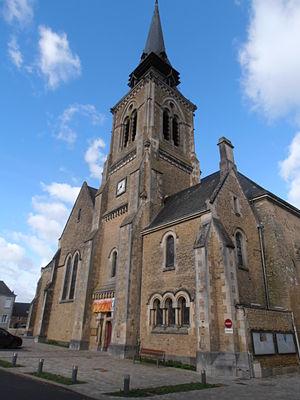
L'église St Pierre dans le bourg de Précigné.
Précigné est une commune française, située dans le département de la Sarthe en région Pays de la Loire, peuplée de 2 973 habitants.
L'église Saint-Pierre est une église catholique située à Précigné, dans le département de la Sarthe.